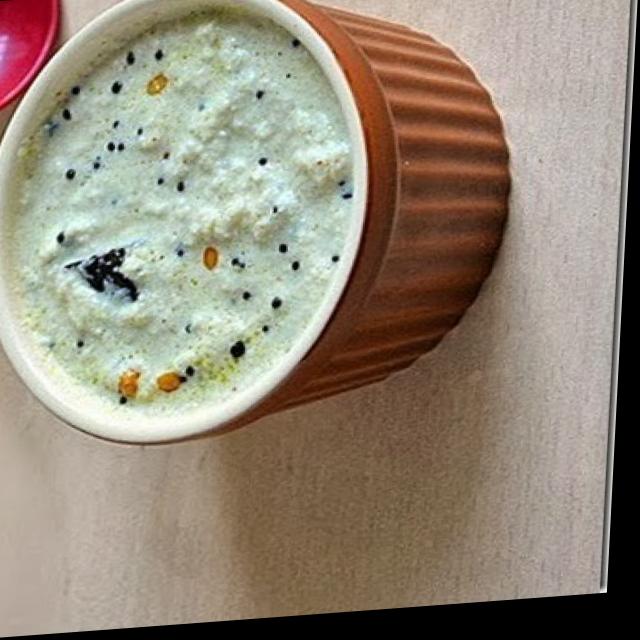
Dish: coconut_chutney